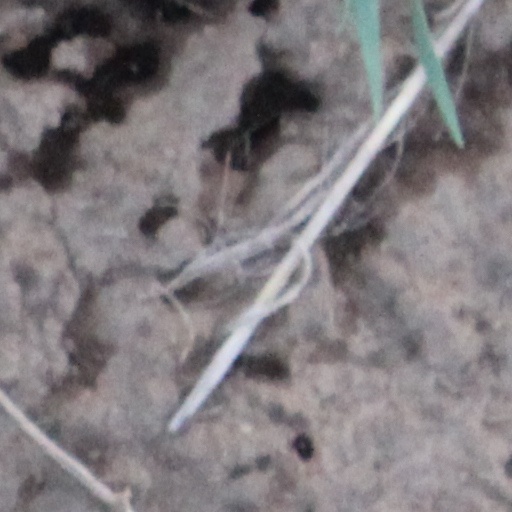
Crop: wheat